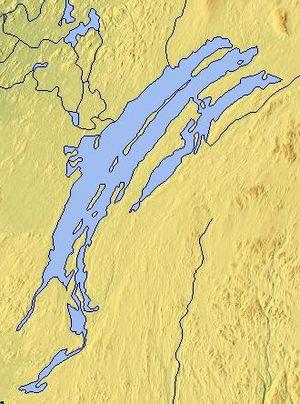
Carte du lac Mistassini et du lac Albanel
Le lac Albanel est situé à l'est du lac Mistassini et couvre une superficie totale d’approximativement 445 km². Il est situé dans la région de la Jamésie. La route 167 s'achève en bordure de ce lac.
L'Île Rouleau est une formation géologique située dans la partie méridionale du lac Mistassini au Québec.
Le lac Mistassini est le plus grand lac naturel du Québec, couvrant une superficie totale d’approximativement 2 335 km². Il est situé dans la région de la Jamésie, à environ 360 km à l’est de la baie James. Le village cri de Mistissini est localisé au sud-est du lac, sur la péninsule Watson.